Burt D. Cady

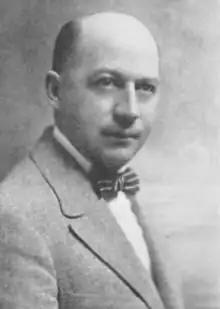

Burt Duward Cady (July 25, 1874 – July 24, 1952) was an American politician from the state of Michigan.